Hamid Reza Pahlavi

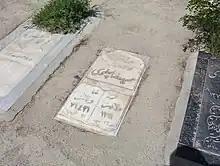
Pahlavi's grave in Behesht-e Zahra

After the Iranian Revolution that overthrew Shah Mohammad Reza Pahlavi, Hamid Reza stayed in Iran and changed his name to FaFar Islami. However, he was arrested as a vagrant in 1986. He received a sentence of ten years in Evin prison on drug charges. In an interview held in prison in 1989, Pahlavi however stated that he was sentenced for his family connections. He also said that he was not treated badly in prison and "things could be worse". Inmates in his prison cell included a former general and senior officials of the Shah's regime. In July 1992, while serving his sentence, he died of a heart attack.